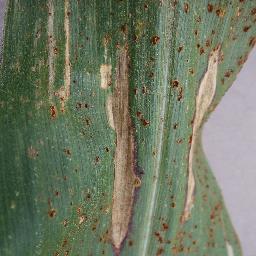
Label: Corn___Northern_Leaf_Blight